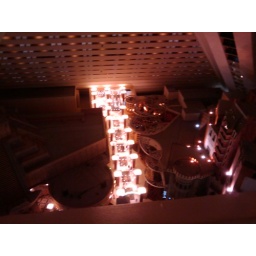
Taken from the 25th floor balcony of the Luxor. It's terrifying in person.